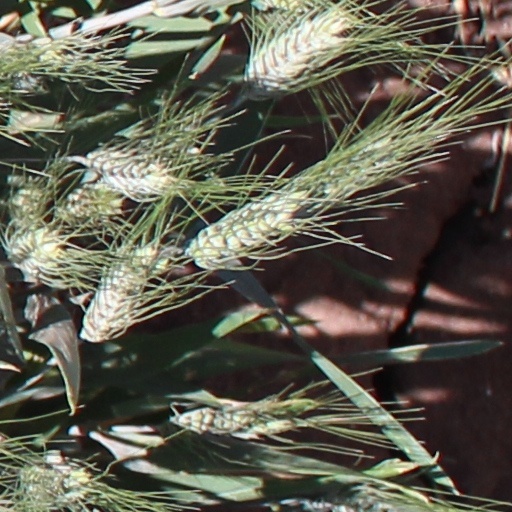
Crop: wheat